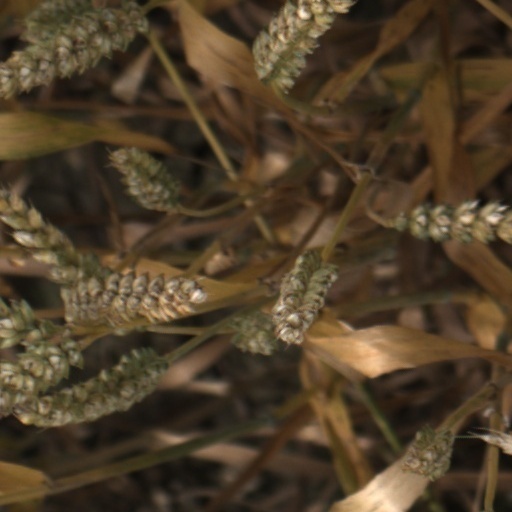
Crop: wheat